Druridge Bay curlew

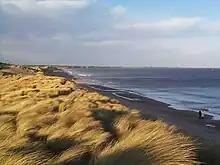
Druridge Bay, Northumberland, where the curlew was sighted

The bird in question was found by an unknown birdwatcher on Monday 4 May 1998 and was first identified as a whimbrel. The birder reported the whimbrel to Tim Cleeves who, uncertain of the bird's identification, contacted a number of other birdwatchers from the Northumberland and Tyneside areas and asked them to come to Druridge to give an opinion. The bird was watched by six observers until 20.50 hours that evening.